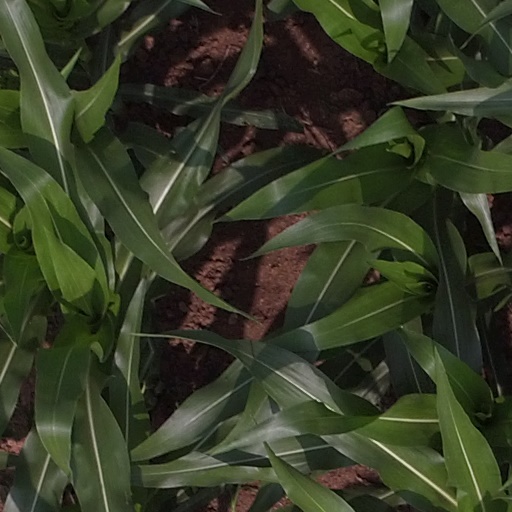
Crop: maize; corn